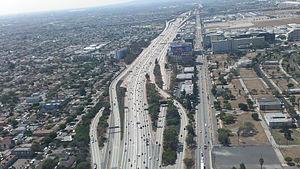
Westchester est un quartier de Los Angeles, en Californie.